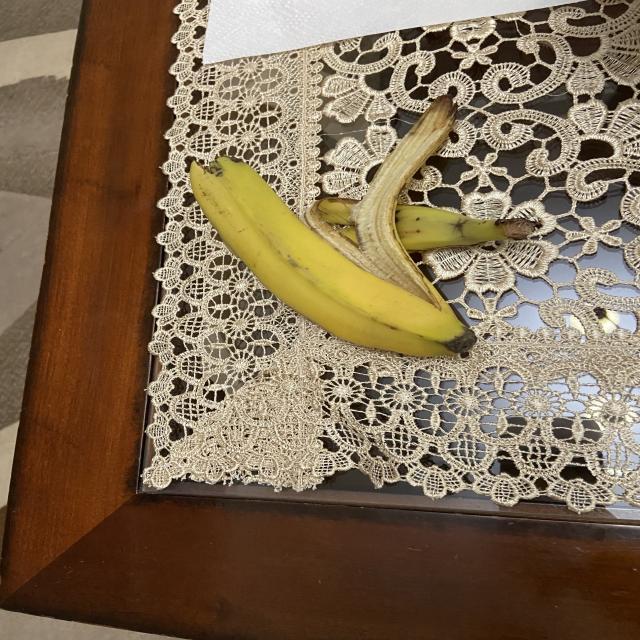
Label: bananas